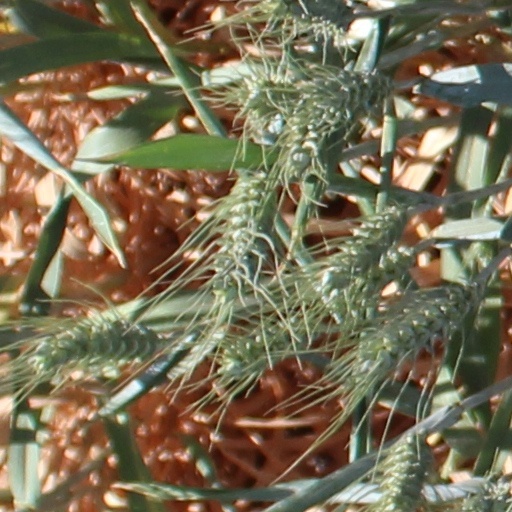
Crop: wheat